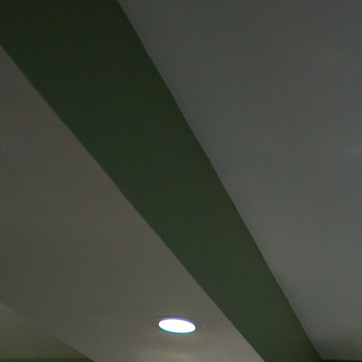
Material: painted